Penny Hulse

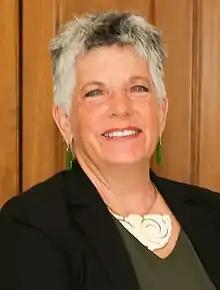
Hulse in 2020

Penelope Anne Hulse is a New Zealand politician, and was Deputy Mayor of Auckland from the formation of the Auckland Council Super City until 2016. She continues to represent the Waitākere Ward on the Auckland Council and is Chair of the Environment and Community Committee.